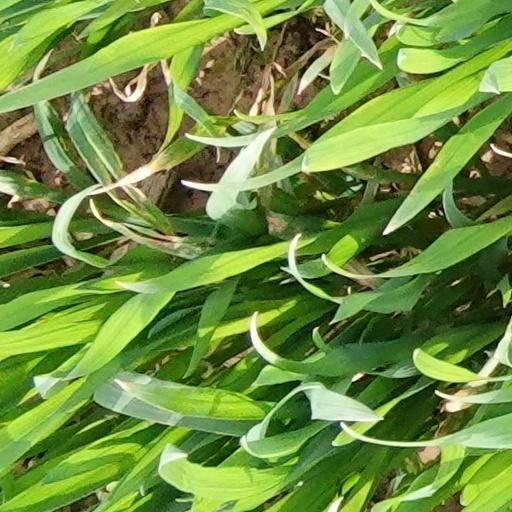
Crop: wheat